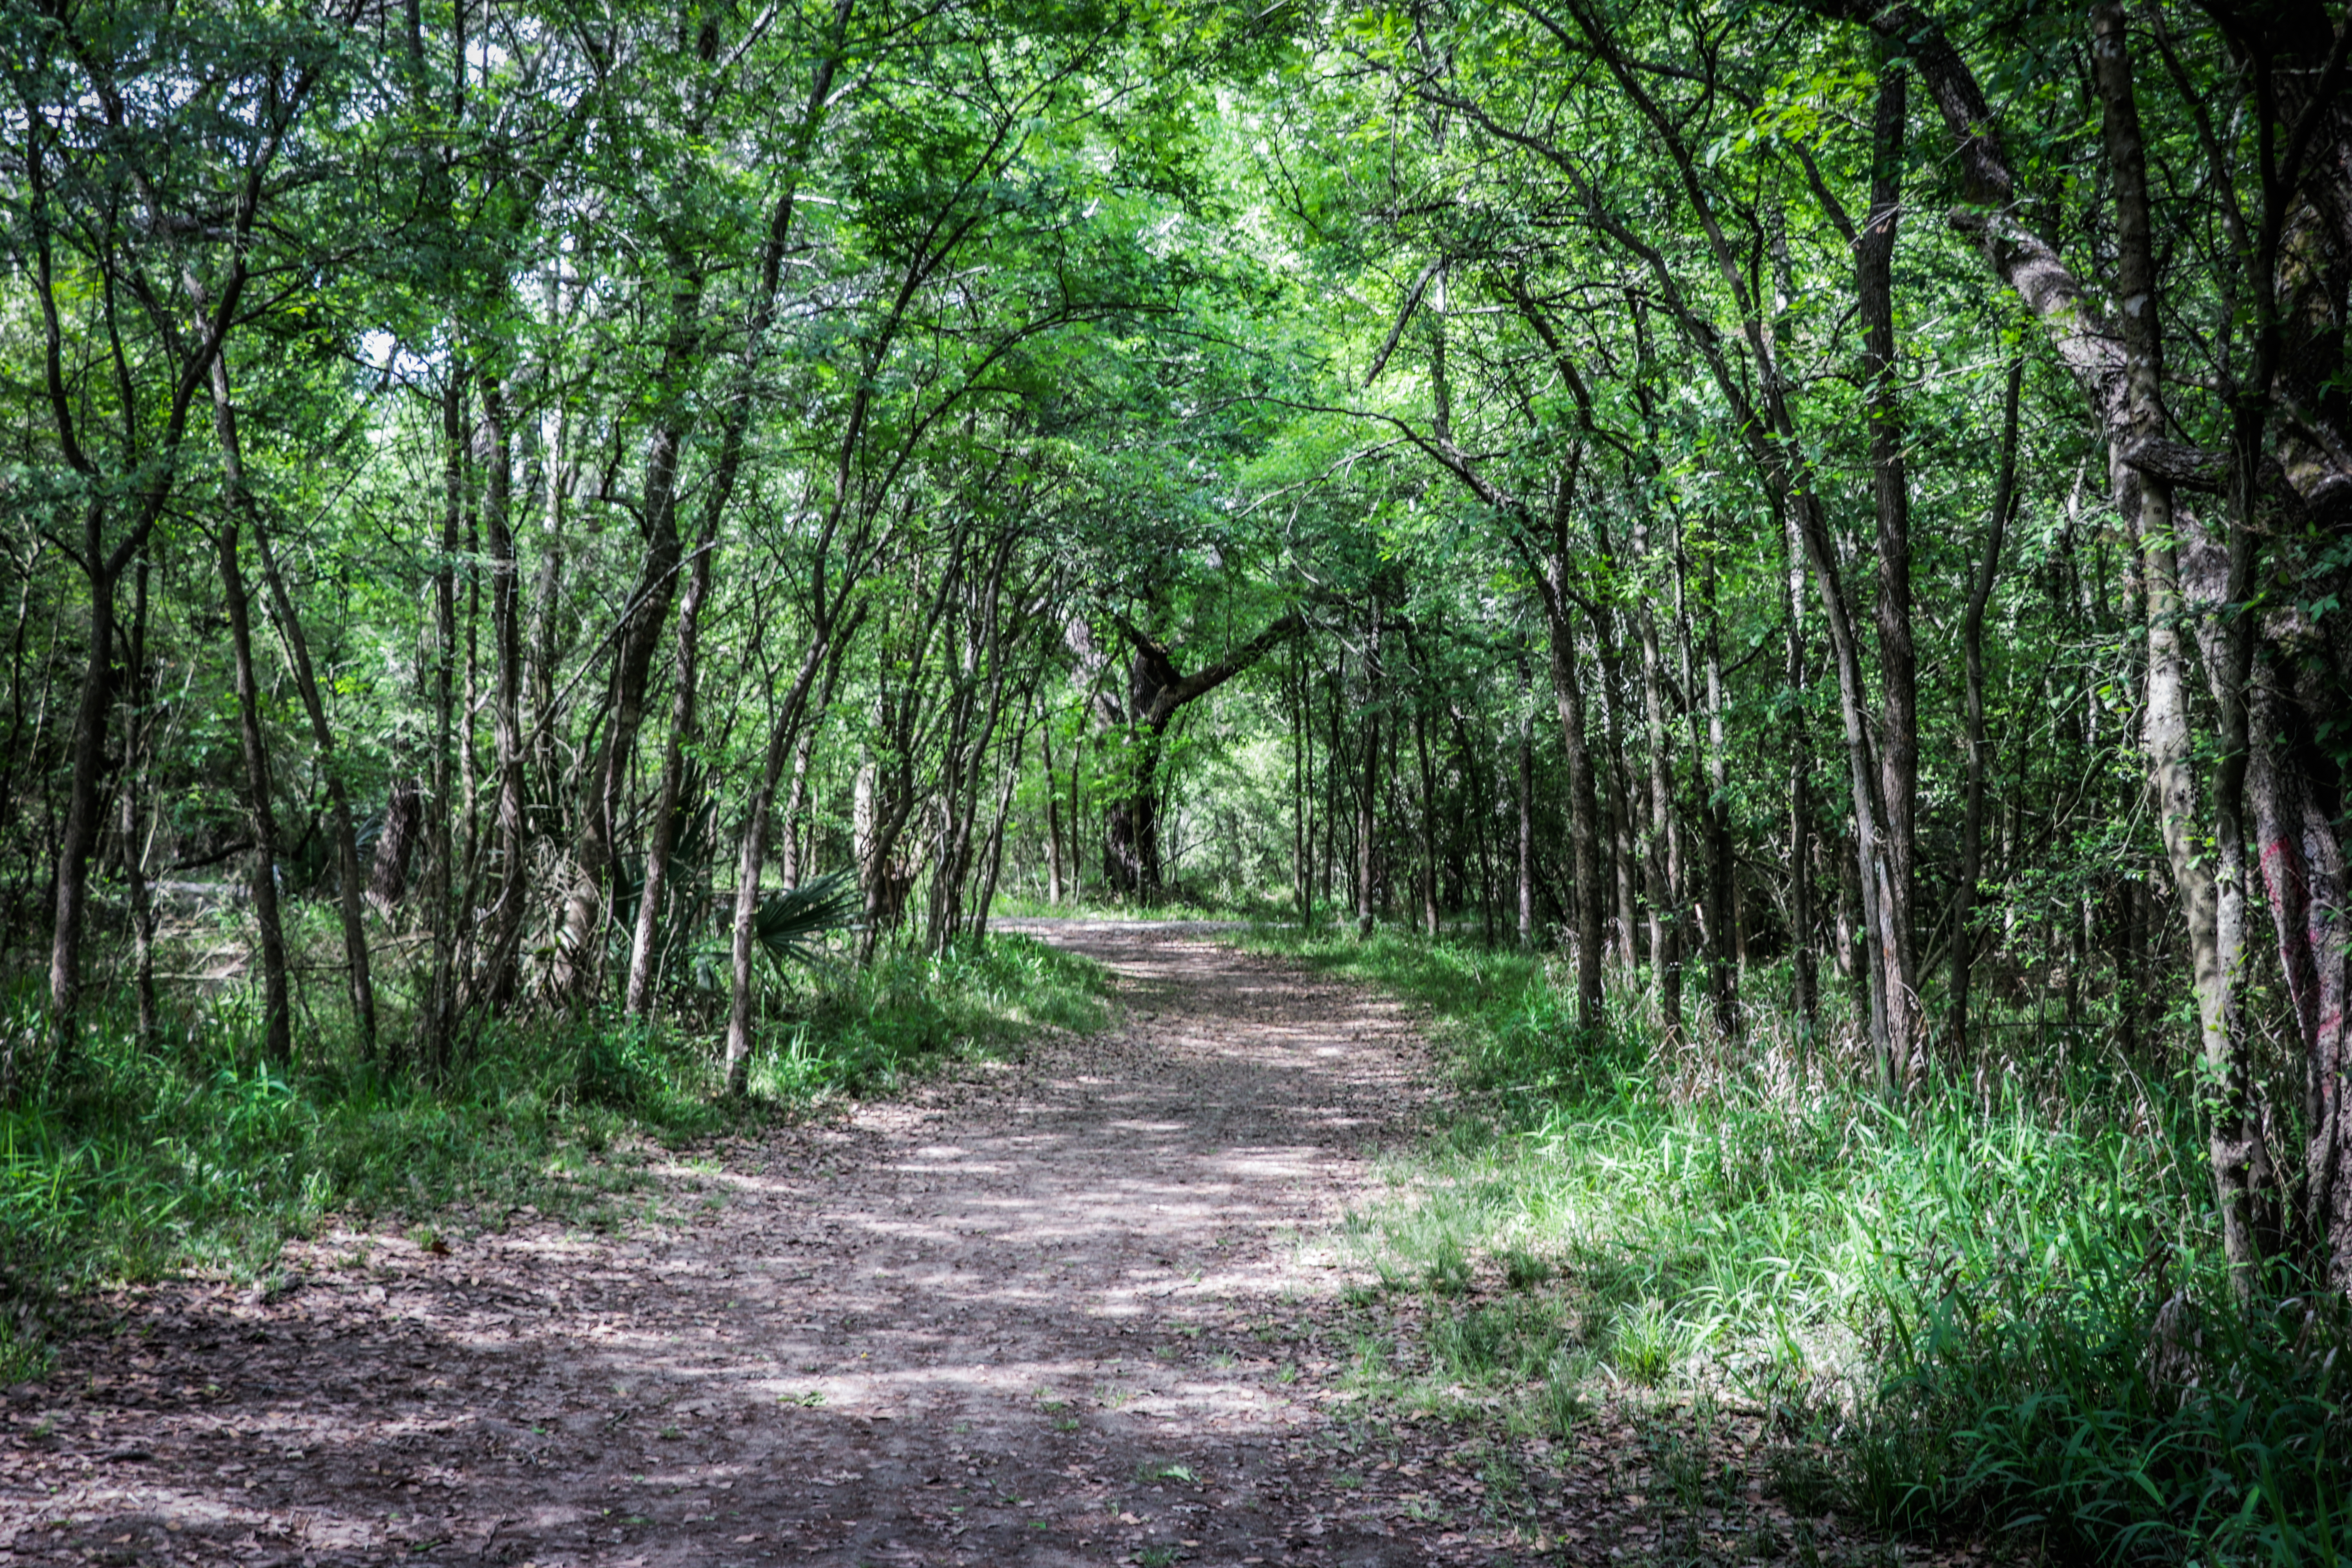
forest, outdoor, path, trees, grass, shadows, nature, plant, tree, wood, terrestrial plant, trunk, natural landscape, road surface, thoroughfare, shrub, landscape, deciduous, grass family, twig, road, spruce fir forest, dirt road, temperate broadleaf and mixed forest, trail, shade, grove, wildlife, soil, temperate coniferous forest, woodland, Northern hardwood forest, jungle, tropical and subtropical coniferous forests, riparian forest, plantation, subshrub, lane, plant stem, walkway, valdivian temperate rain forest, old growth forest, grassland, rainforest, shrubland